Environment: real
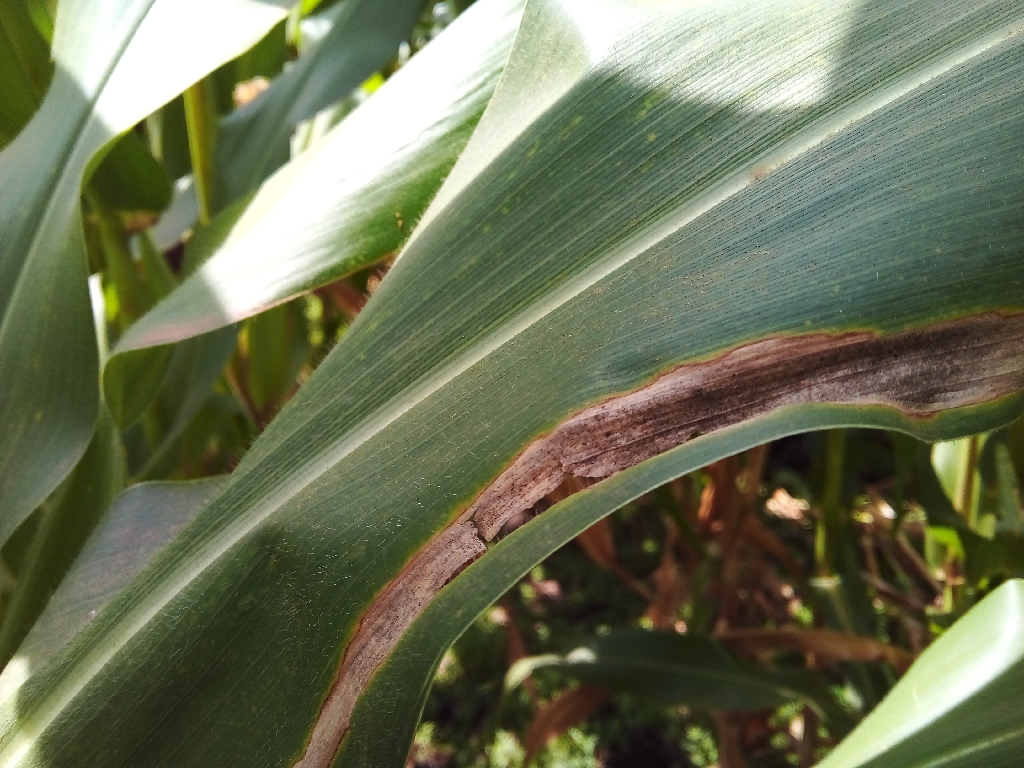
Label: northern_corn_leaf_blight